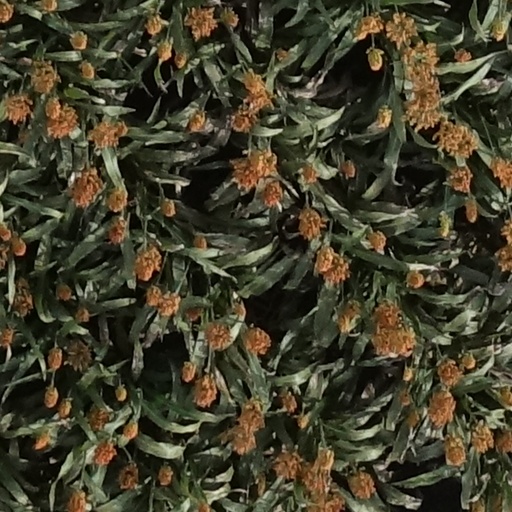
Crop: sorghum